Lexus IS (XE20)

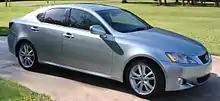
2008 Lexus IS 250 (GSE20; U.S.)

The second generation Lexus IS was the second debut of Lexus' new L-finesse design philosophy on a production vehicle, following the premiere of the 2006 Lexus GS performance sedan. The new IS design featured sleeker, coupé-like contours, a fastback profile, and a repeated arrowhead motif in the front fascia and side windows based on the Japanese concept of "kirikaeshi", referring to angular movements. The forward design was reminiscent of the earlier Lexus LF-C coupé concept. Compared to its predecessor, the second generation IS was longer and nearly wider, largely due to a wheelbase stretch. The grille was set at a lower level than the headlights. The new IS body resulted in a 0.28 "C" figure.